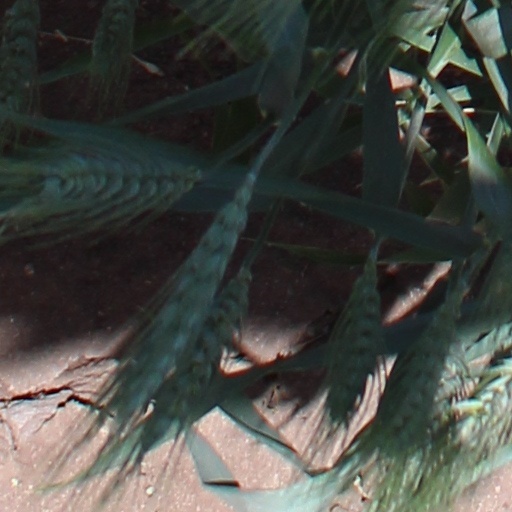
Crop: wheat